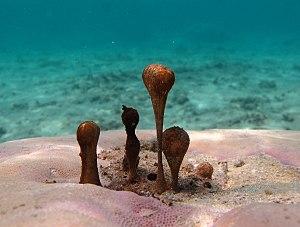
Une colonie de Cyanophyceae du genre Hydrocoleum à la Réunion.
L'île de La Réunion est un département d'outre-mer français situé dans le sud-ouest de l'océan Indien.
Les Phormidiaceae sont une famille de cyanobactéries de l'ordre des Oscillatoriales.
Les Cyanobacteria, ou cyanobactéries, sont un embranchement de bactéries, également appelées « algues bleues », ou autrefois « algues bleu-vert ».